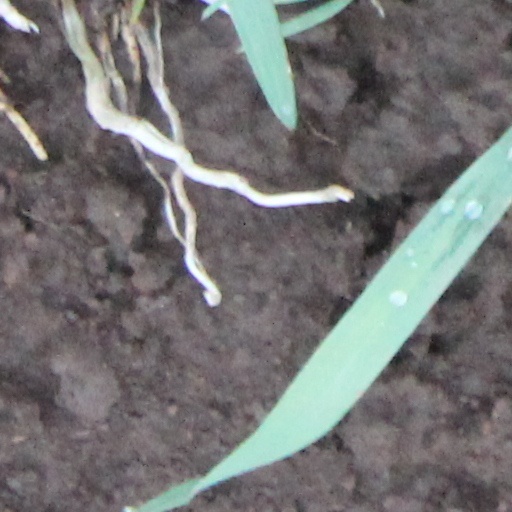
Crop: wheat